Jan Frans van Dael

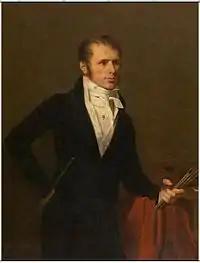
"Portrait of Jan Frans van Dael" by Robert Lefèvre, 1804

Jan Frans van Dael or Jean-François van Dael (27 May 1764 – 20 March 1840) was a Flemish painter and lithographer specializing in still lifes of flowers and fruit. He had a successful career in Paris where his patrons included the Empresses of Empire France as well as the kings of Restoration France. His work stands in the Flemish and Dutch tradition of flower painting with a sober composition and attention to detail to which he added a French-inspired decorative monumentality.